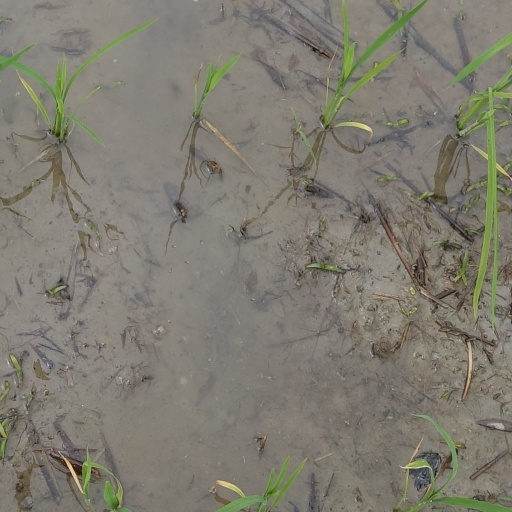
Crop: rice